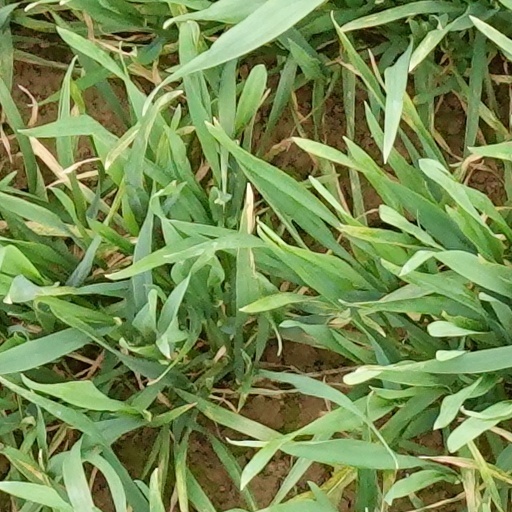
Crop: wheat